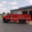
Label: truck